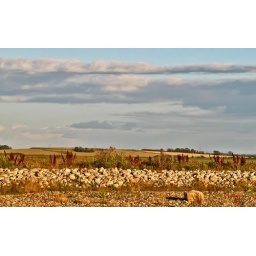
A shot over the river with some rocks in forground.